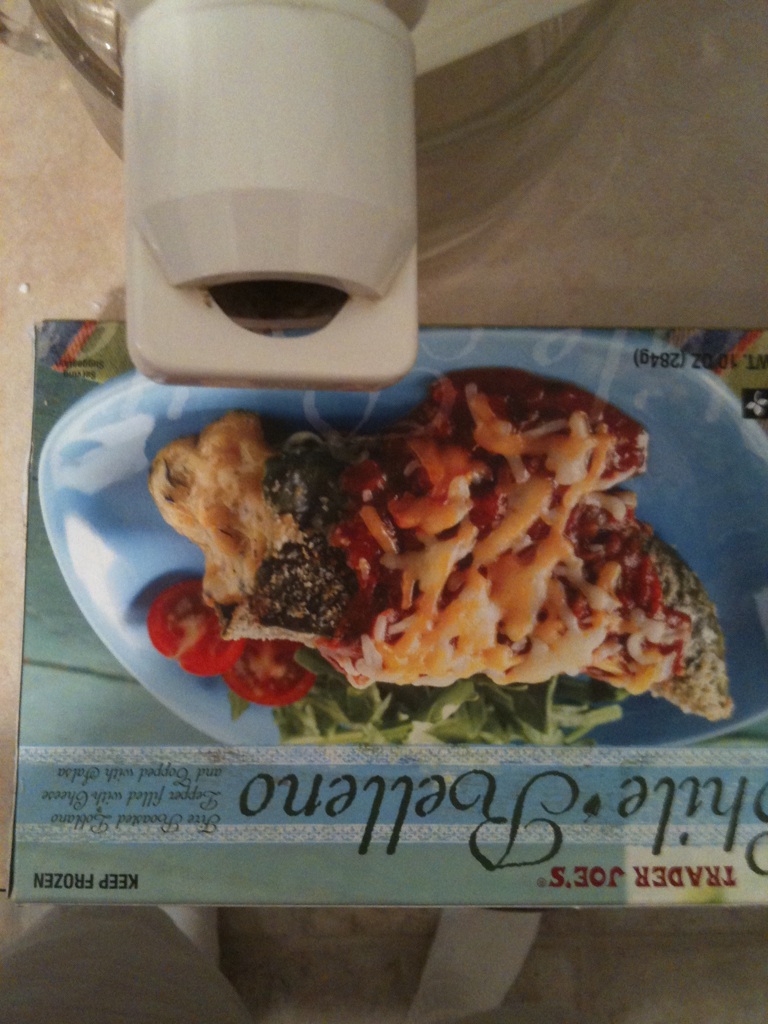Question: I believe I've got the right side up this time. I need to know what this frozen dinner is, the temperature on a conventional oven, and how many minutes on a conventional oven.
Answer: unanswerable